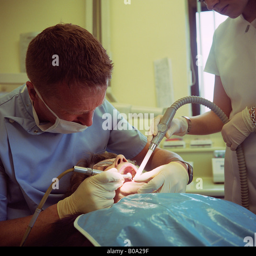
person and his female assistant perform dental check up on a patient at his dental practice